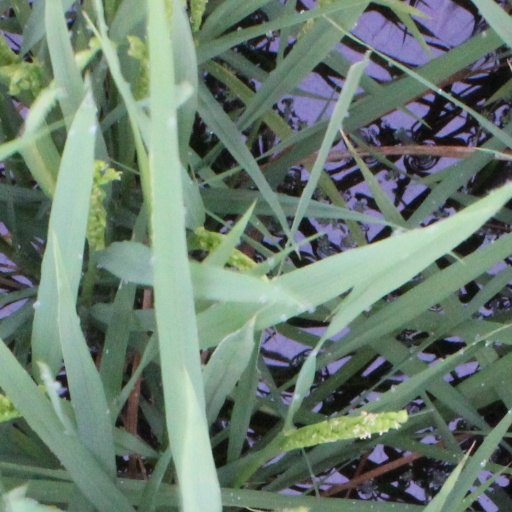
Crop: rice